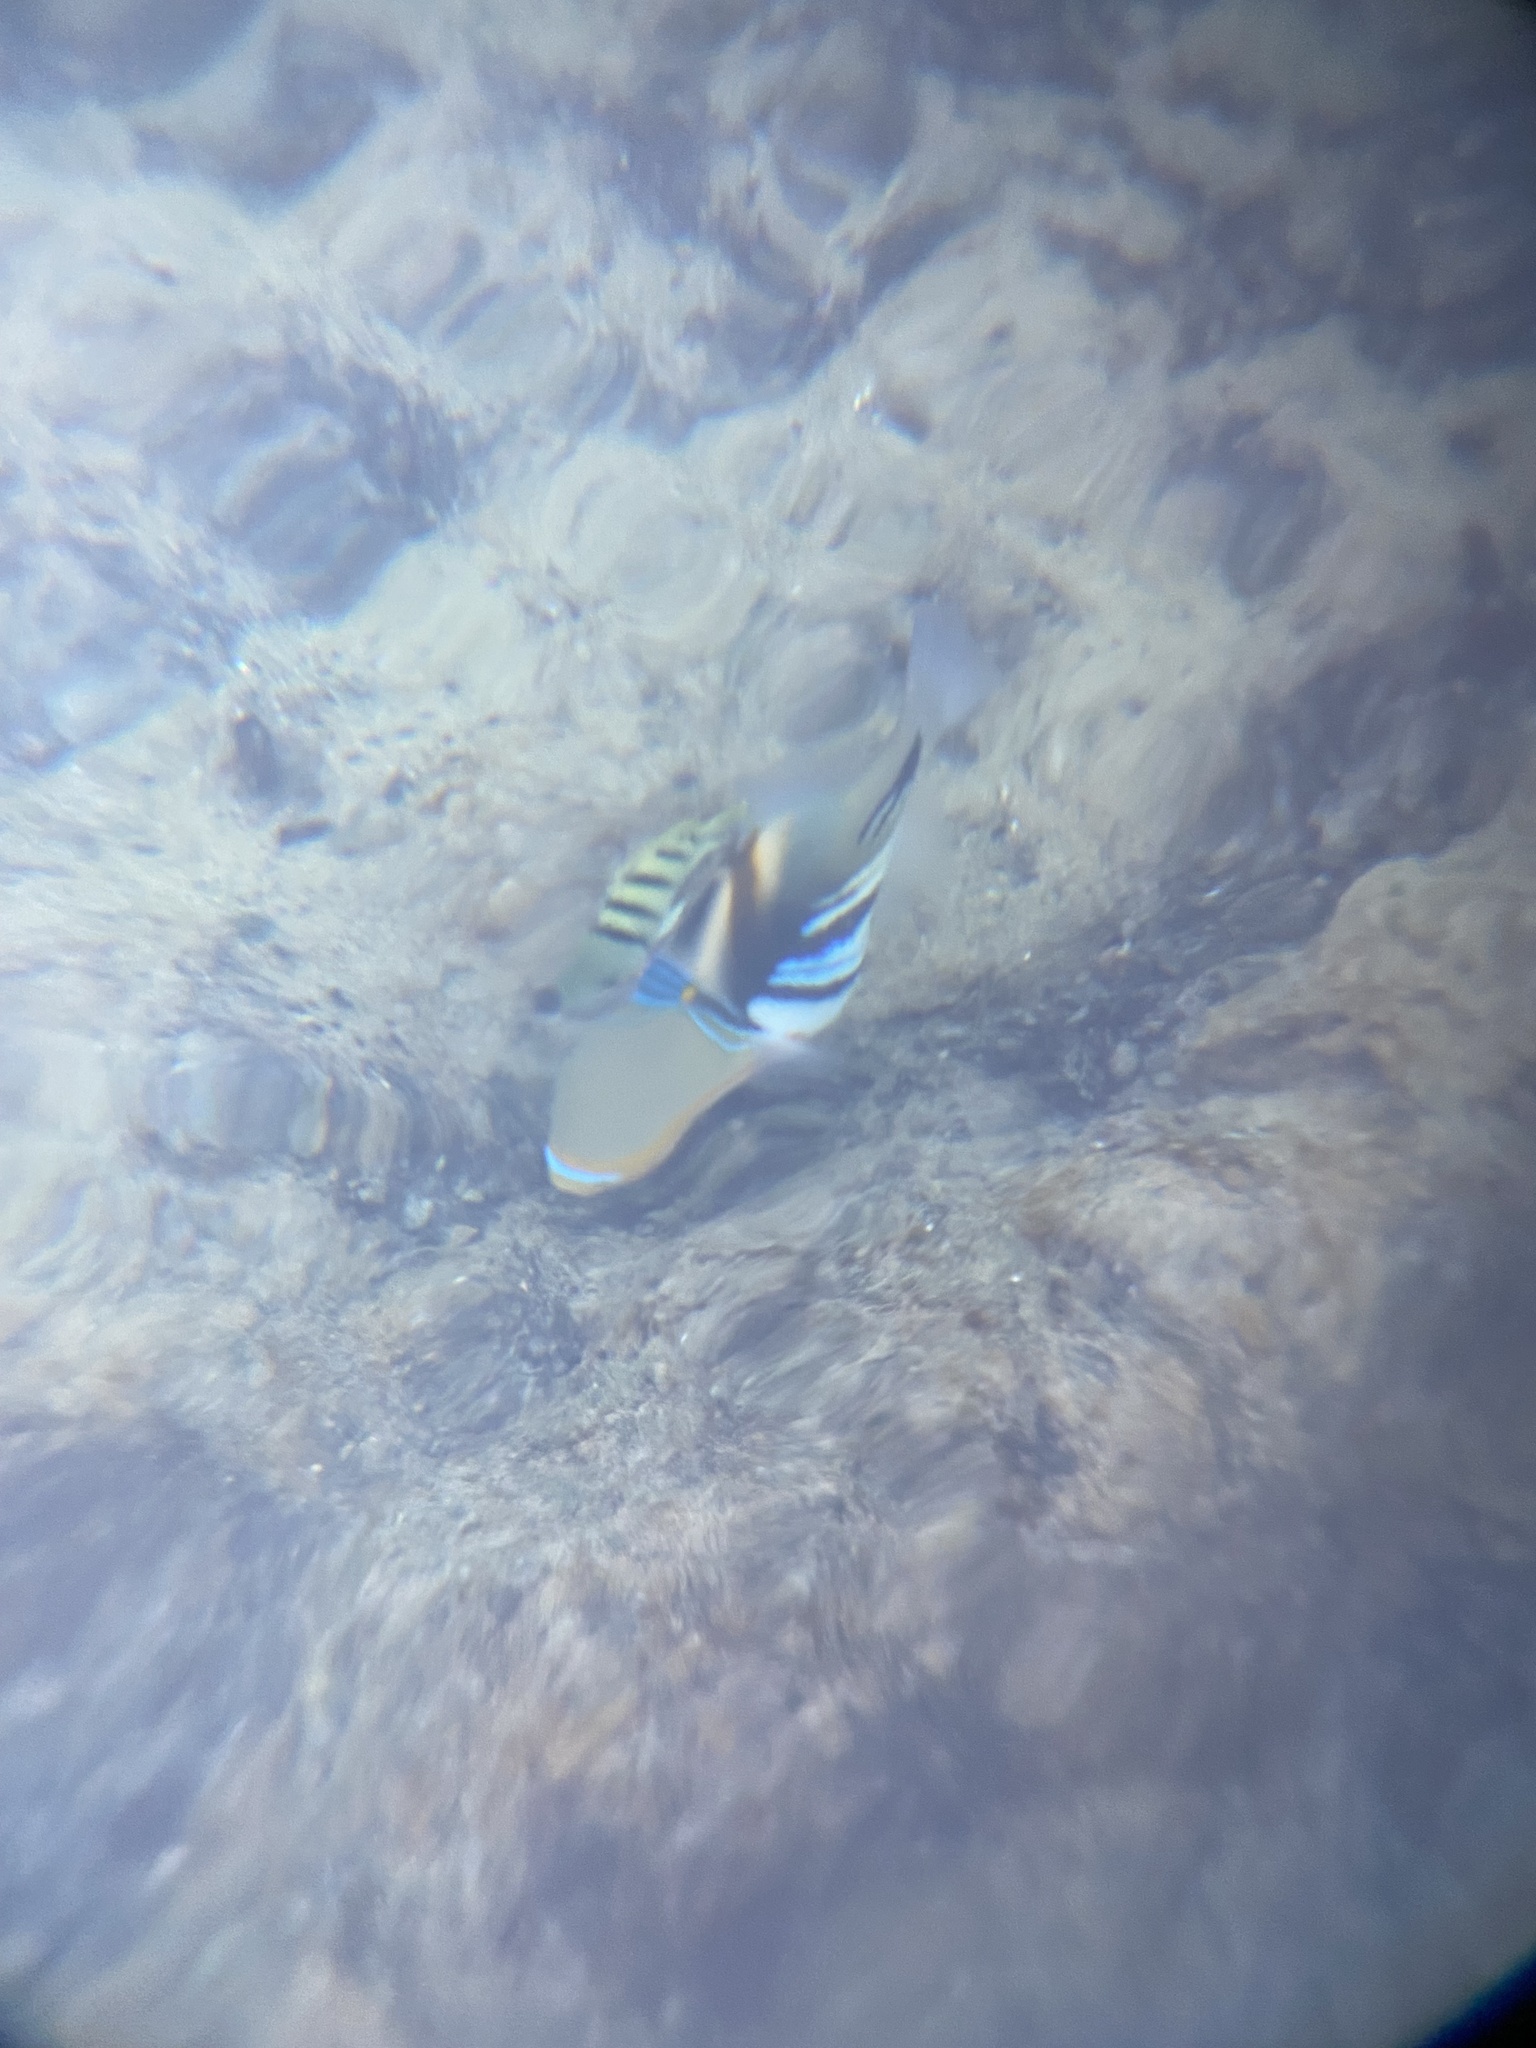
Rhinecanthus aculeatus (Lagoon Triggerfish)